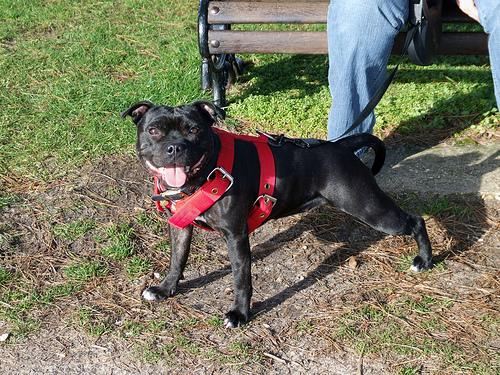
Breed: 203-n000015-Staffordshire_bullterrier